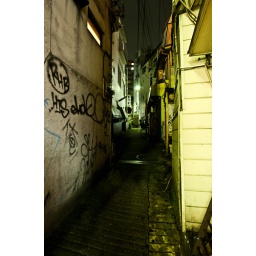
The first street I've passed in Tokyo without a single person on it.